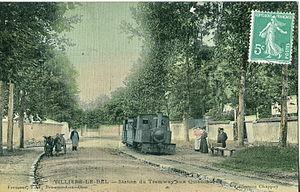
Carte postale ancienne éditée par Frémont à Beaumont-sur-Oise, collection Chappuy
Le tramway de Villiers-le-Bel est une ancienne ligne de tramway française qui reliait la gare de Villiers-le-Bel - Gonesse - Arnouville au village de Villiers-le-Bel, en Seine-et-Oise, actuel Val-d'Oise. Cette ligne a été exploitée de 1878 à 1949 avant d'être supprimée et remplacée par la ligne d'autobus 268, exploitée par la RATP.